Papakura District

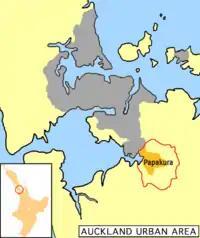
Papakura district (boundary red, urban area orange) in relation to the Auckland metropolitan area (grey)

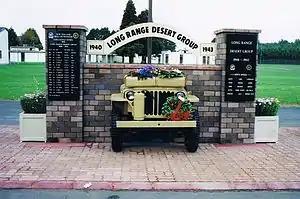
British Long Range Desert Group Memorial at Papakura Army Base.

Papakura District was a local council territory in New Zealand's Auckland Region that was governed by the Papakura District Council from 1989 until 2010. The area makes up the southernmost part of the Auckland metropolitan area.